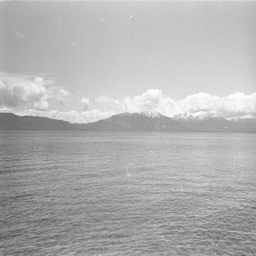
the opposite side of the lake from the dock